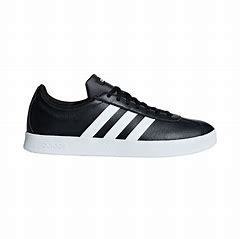
Brand: Adidas
Model: VL Court 2